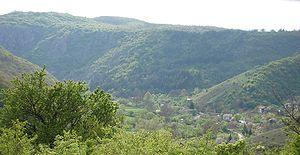
La commune de Dragoman est située dans l'ouest de la Bulgarie.